Question: How many people are pictured?
Tambaya: Nawane adadin mutanen da aka nuna?
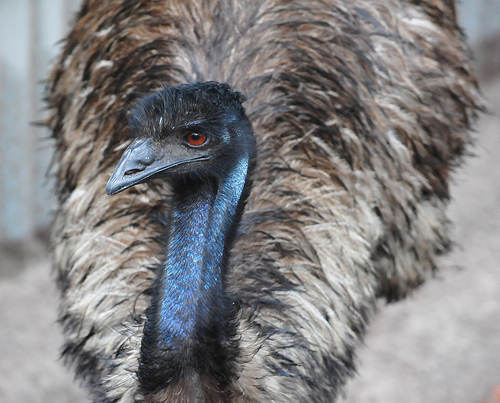
Answer: None.
Amsa: Babu.